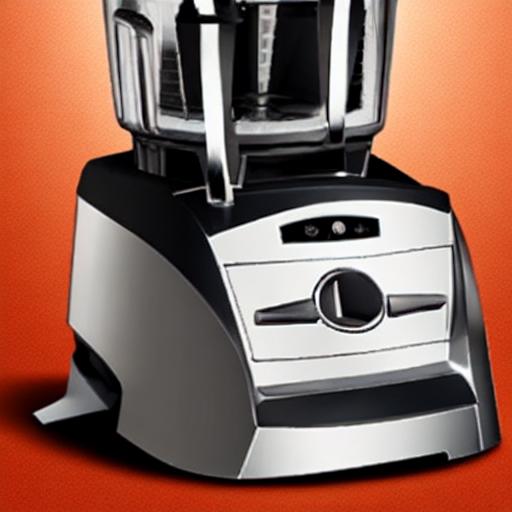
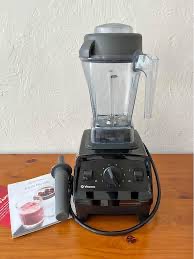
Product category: items_blender
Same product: no